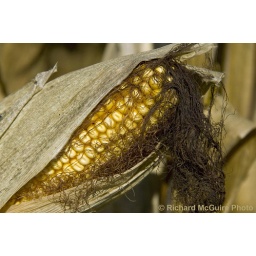
An ear of corn dries in the field in October, a sign that autumn will soon become winter.